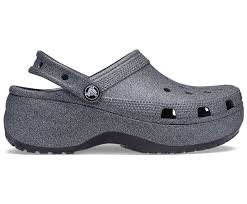
Label: Clog